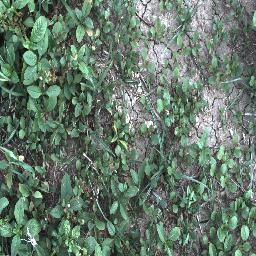
Label: negative